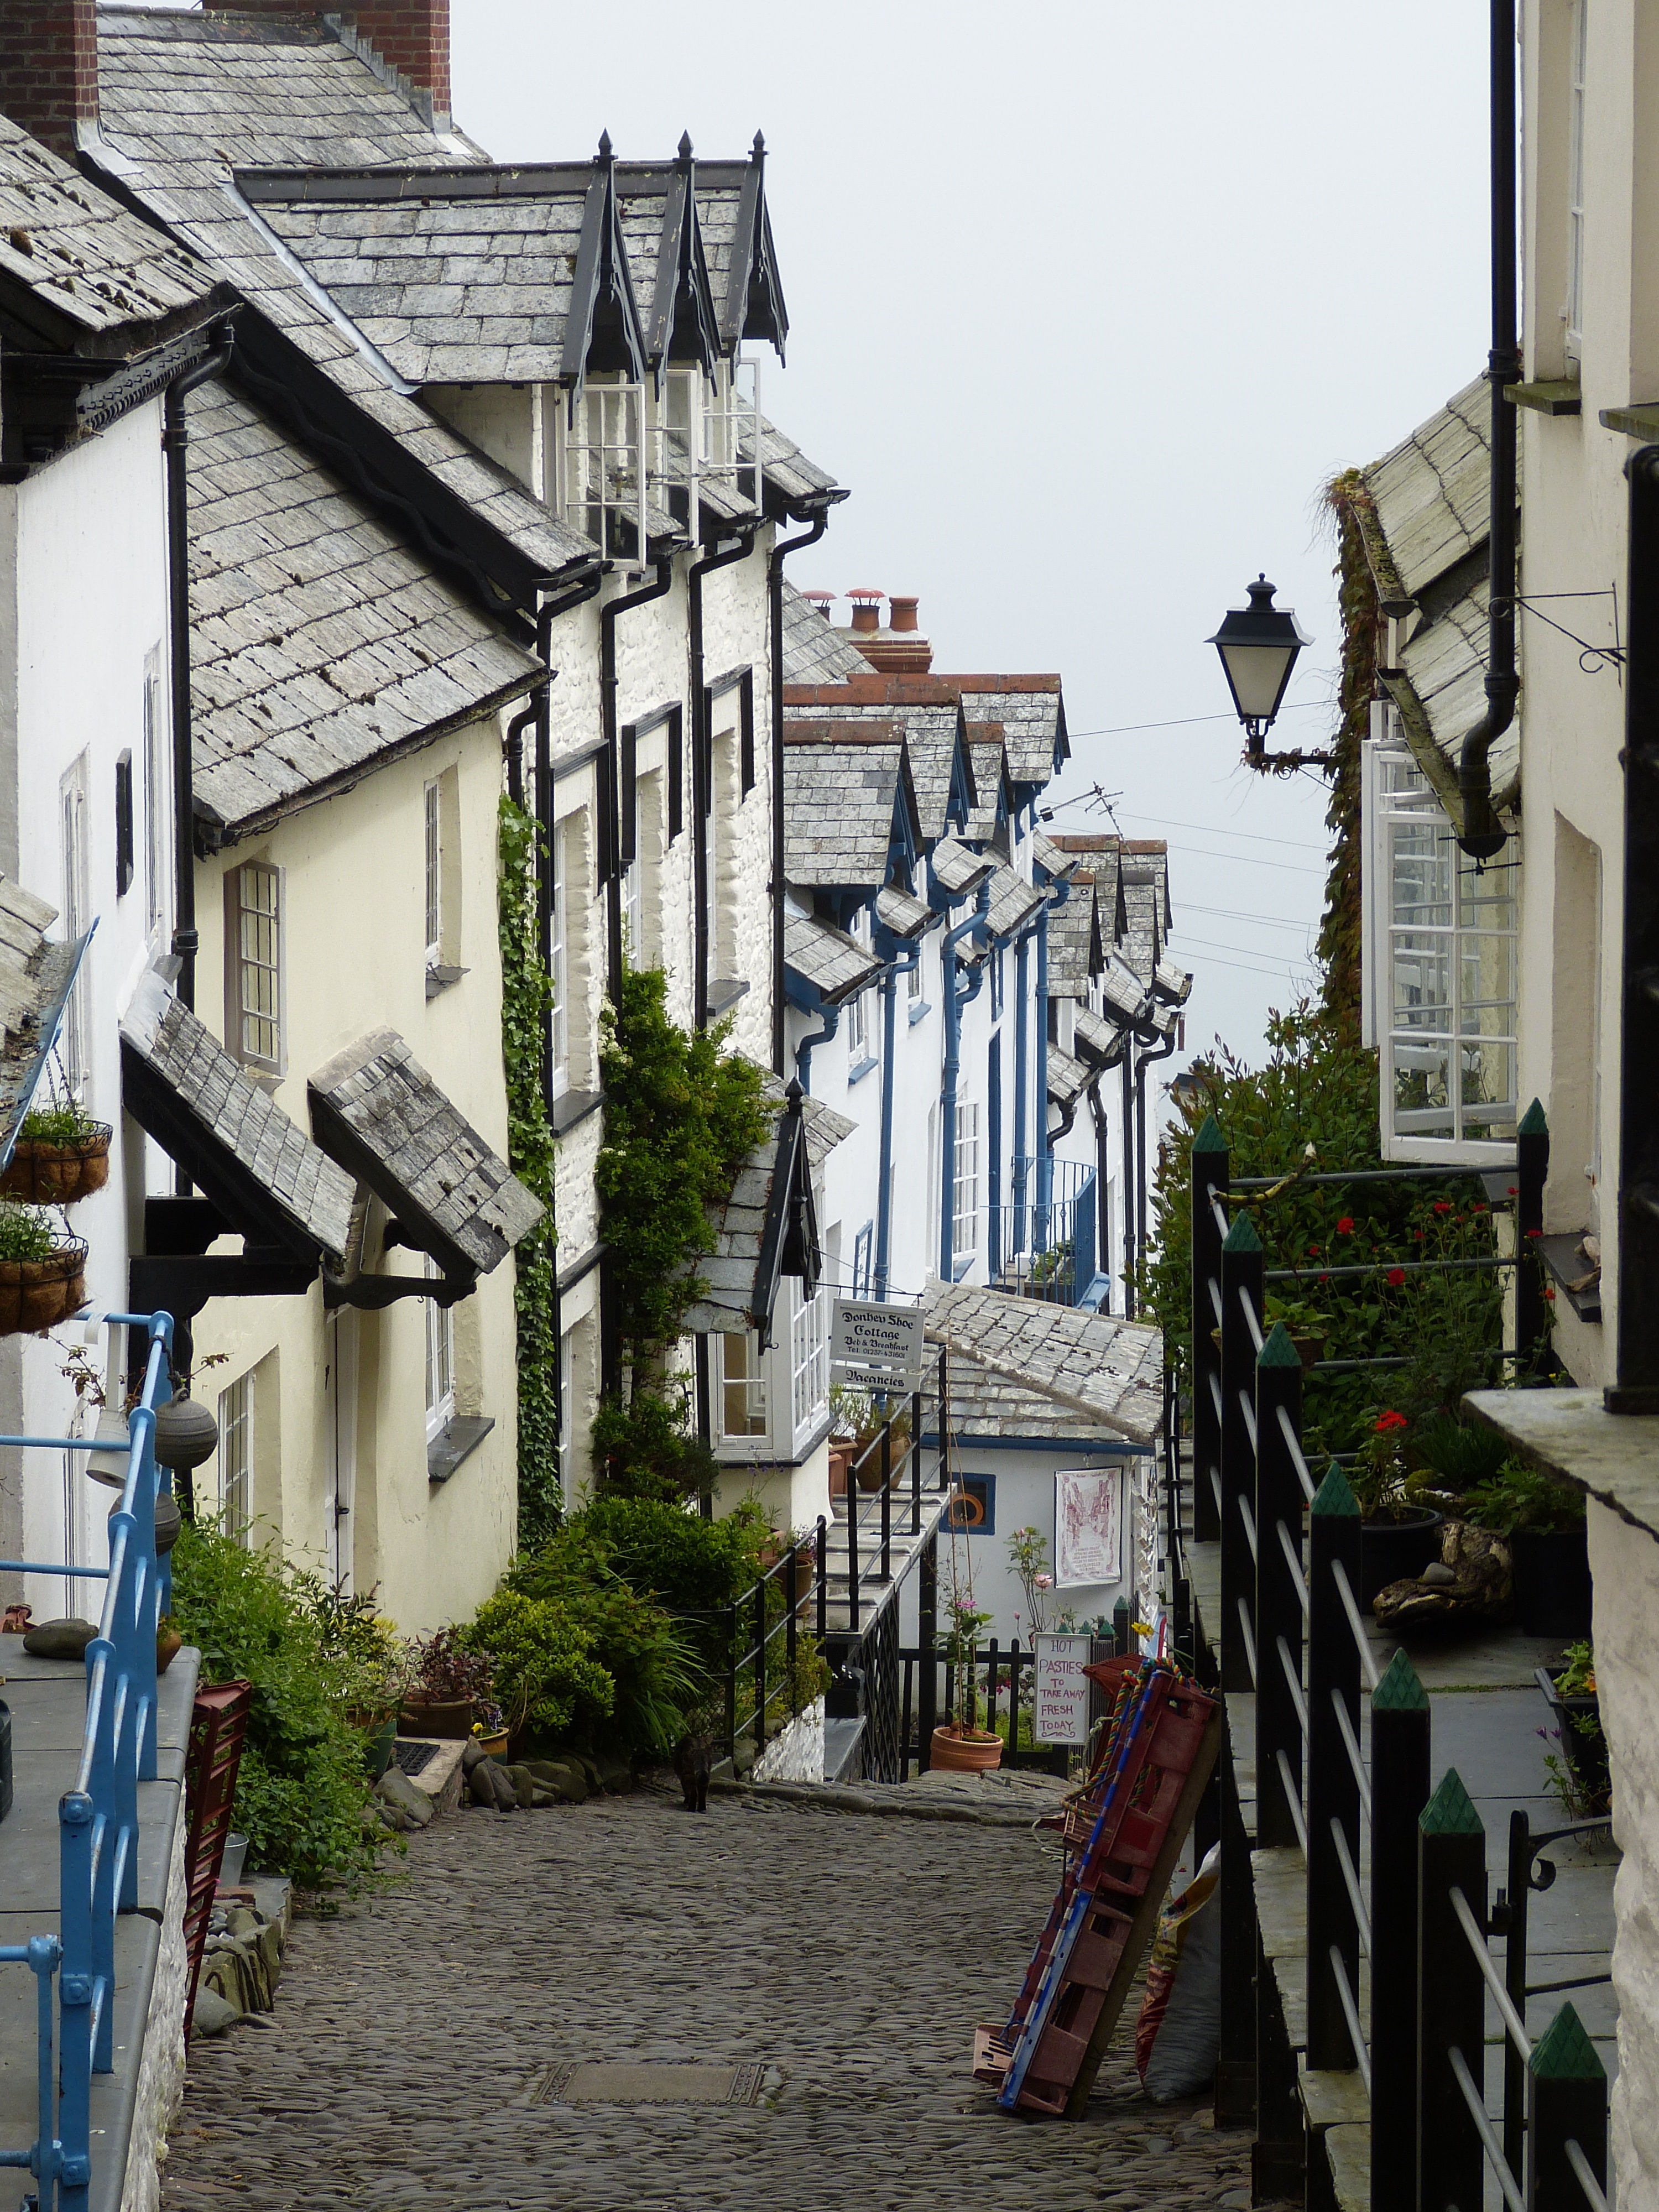
architecture, road, street, house, town, alley, home, village, suburb, cottage, facade, steep, tourism, slate, shingle, england, outlook, estate, historically, cornwall, neighbourhood, united kingdom, tours, urban area, residential area, human settlement